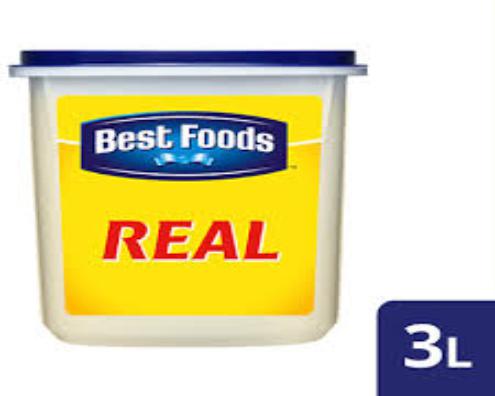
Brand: Best Foods
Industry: Food